Gilberto Simoni

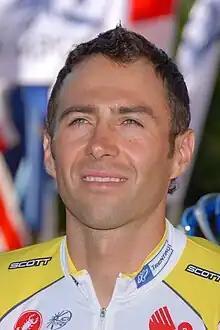
Simoni in 2007

Gilberto Simoni (born 25 August 1971) is an Italian former professional road bicycle racer, most recently for . Simoni won the Giro d'Italia cycling race twice: once in 2001 and again in 2003. In 2002 he tested positive for cocaine and was withdrawn from the race by his Saeco team; he was later cleared of any doping violation by the Italian Cycling Federation. Aside from his withdrawal in 2002, he finished on the podium in every other Giro between 1999 and 2006.